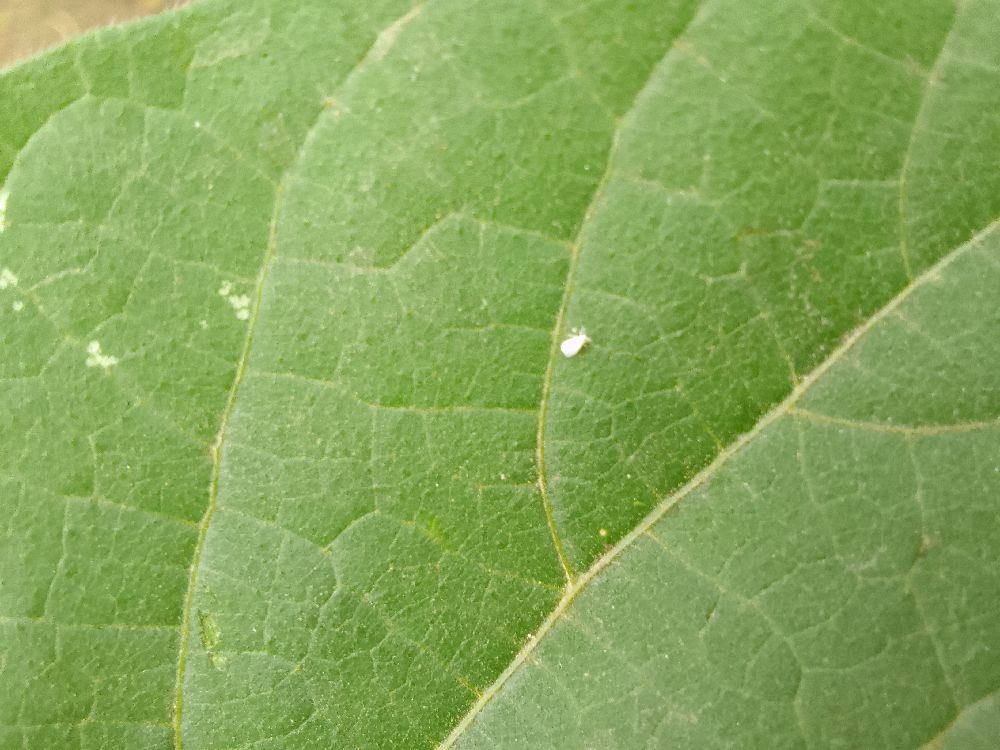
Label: healthy